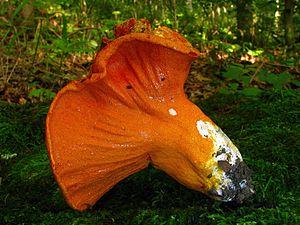
Aucune garantie d'exactitude ne peut être offerte par la liste contenue dans cet article.